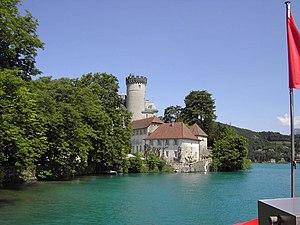
La famille de Duin ou de Duyn est une ancienne famille de la noblesse d'extraction chevaleresque, originaire de Duingt ou Duin, dans le comté de Genève. Les premiers personnages portant ce patronyme sont mentionnés au cours du XIIᵉ siècle, tout en supposant une apparition au siècle précédent.